List of Tour de Ski men's overall winners

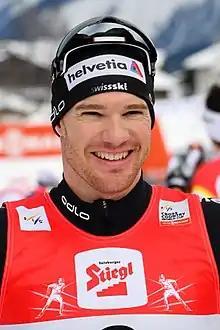
Dario Cologna, winner of four Tour de Ski titles from 2009 to 2018.

This is a list of the Tour de Ski men's overall winners. The Tour de Ski is an annual cross-country skiing event held annually since the 2006–07 season in Central Europe, modeled on the Tour de France of cycling. The Tour de Ski is a Stage World Cup event in the FIS Cross-Country World Cup. Each Tour de Ski has consisted of six to nine stages, held during late December and early January in the Czech Republic, Germany, Italy, and Switzerland.